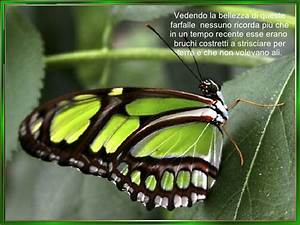
Label: butterfly